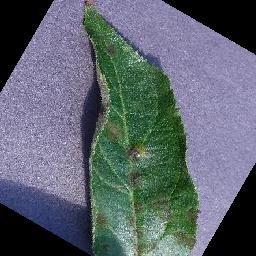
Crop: apple
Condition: scab